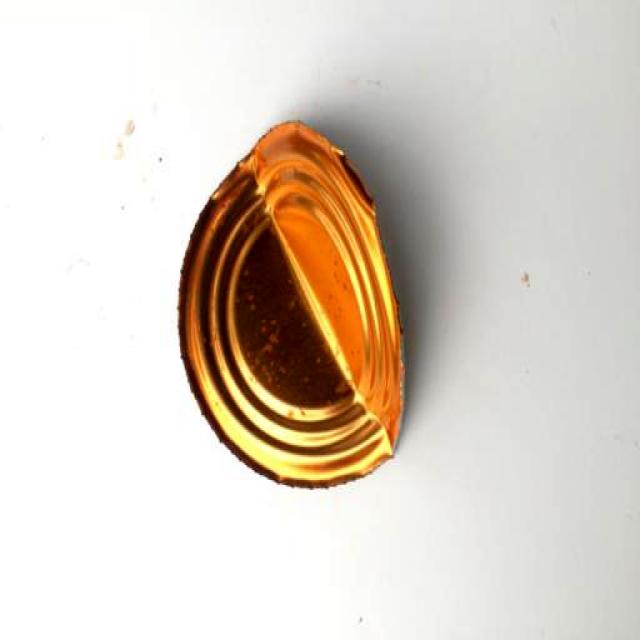
Label: Metal